Joe Cocker

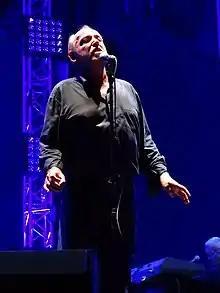
Cocker in 2011

In April and May 2009, Cocker conducted a North American tour in support of his album "Hymn for My Soul". He sang the vocals on "Little Wing" for the Carlos Santana album, "", released on 21 September 2010. In the autumn of 2010, Cocker toured Europe promoting his studio album "Hard Knocks".